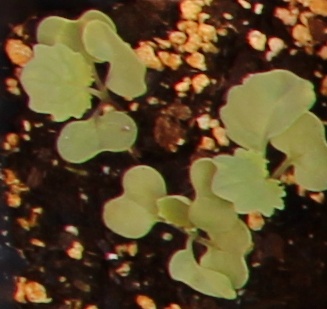
Label: Canola